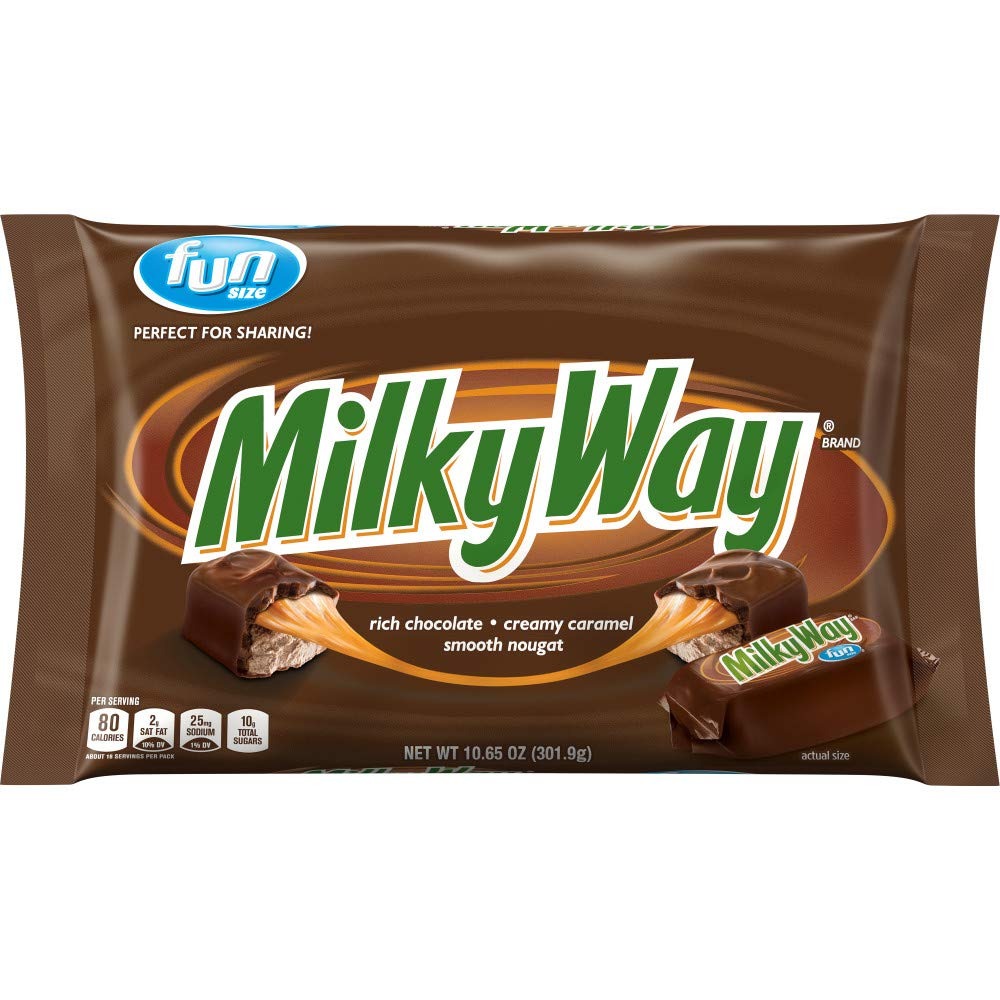
Item Name: MILKY WAY Fun Size Chocolate Candy Bars, 10.65 Ounce
Bullet Point 1: Contains one 10.65-ounce bag of individually wrapped MILKY WAY Fun Size Bars
Bullet Point 2: MILKY WAY Bars have creamy caramel and smooth nougat, enrobed in rich milk chocolate
Bullet Point 3: Get deliciously distracted in the caramel, chocolate and nougat of a MILKY WAY Bar today
Bullet Point 4: Great for restaurants, stores, offices and your home's candy bowl
Bullet Point 5: Delicious whether unwrapped and enjoyed or incorporated into dessert recipes!
Value: 10.65
Unit: Ounce

Price: 5.99